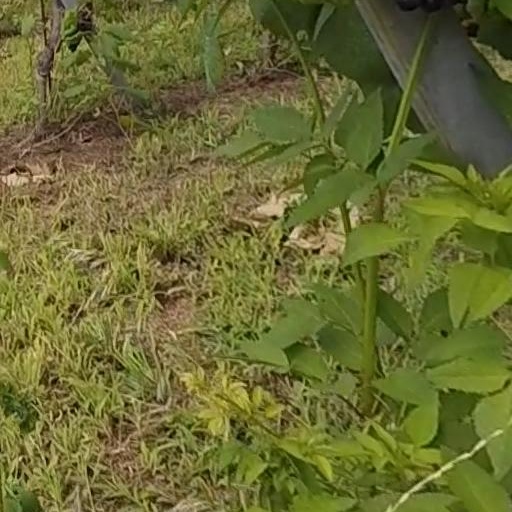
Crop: grape